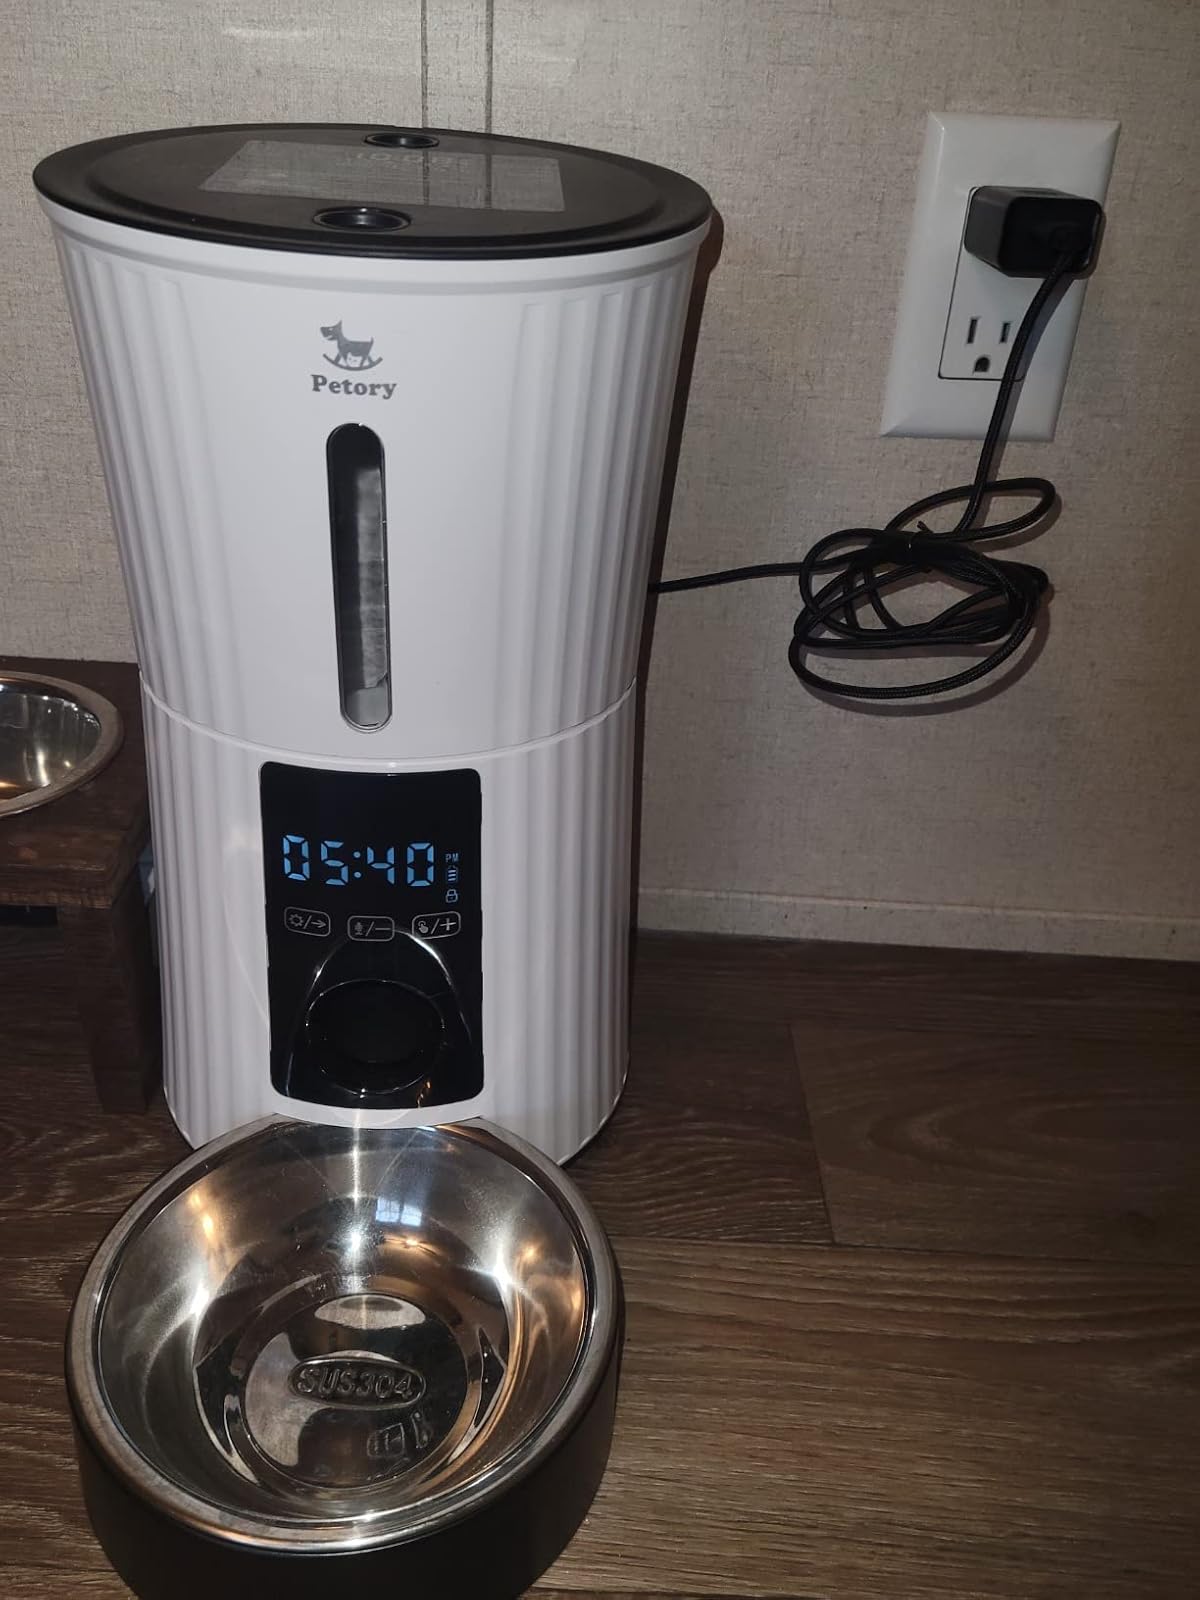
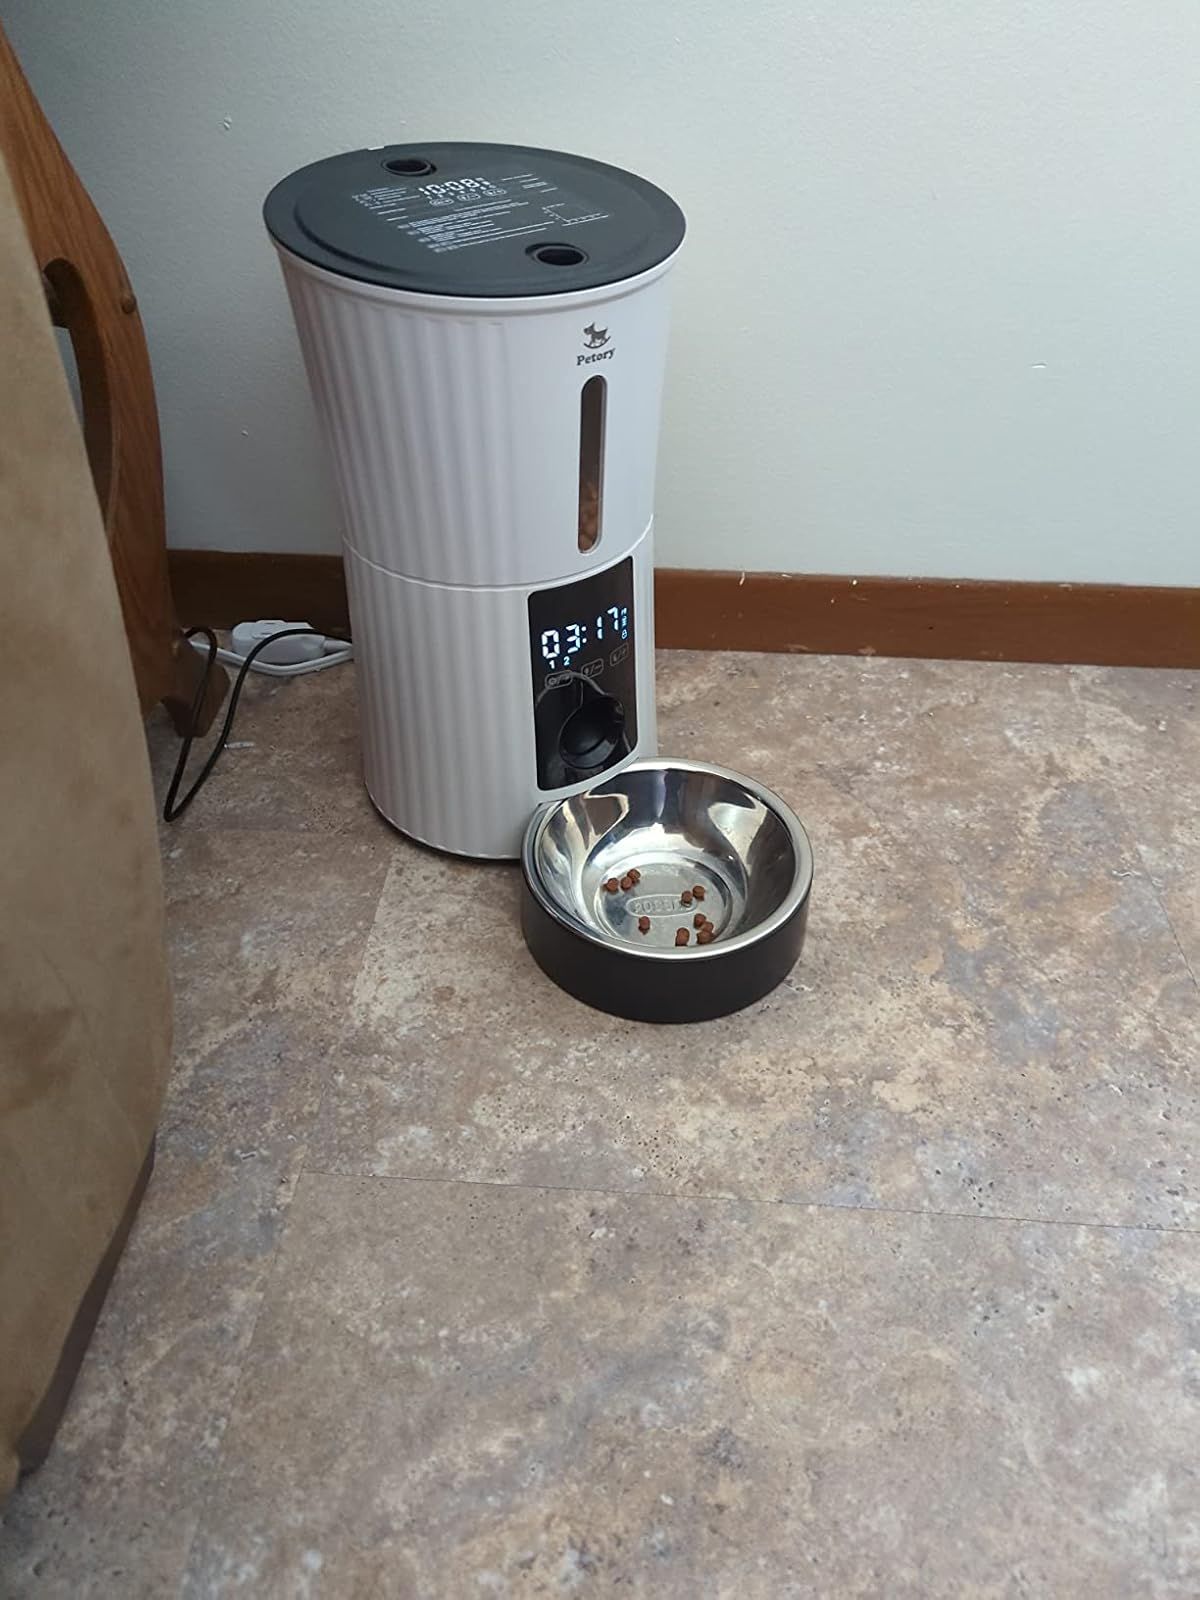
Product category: items_feeder
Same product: yes